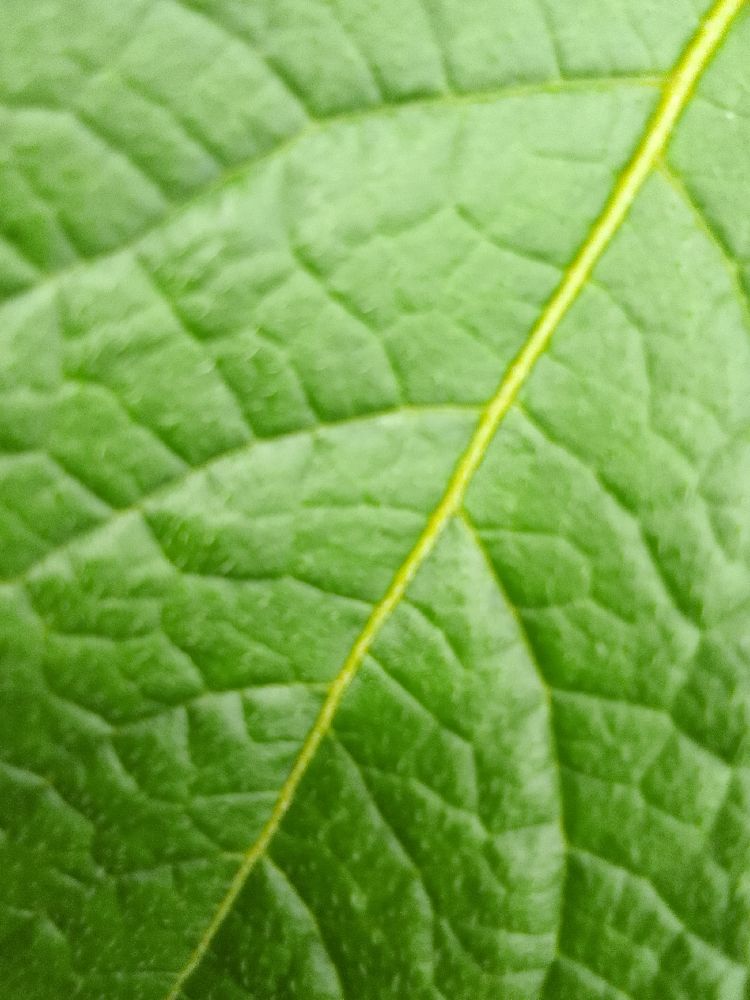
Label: Healthy